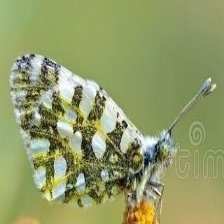
Species: EASTERN DAPPLE WHITE
Butterfly family (ImageNet category): cabbage_butterfly